Naltar Wildlife Sanctuary

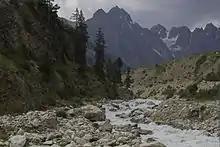
Naltar Valley

Naltar Wildlife Sanctuary is situated in Naltar Valley close to Hunza Valley, a mountainous valley in the Gilgit-Baltistan region of Pakistan, about from the city of Gilgit.